Daming Lake

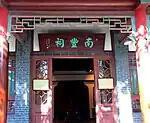
Nanfeng Ancestral Hall

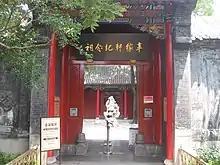
Jiaxuan Ancestral Hall

The Nanfeng Ancestral Hall is a memorial to the Song-dynasty scholar Zeng Gong. The present structure has been rebuilt in 1829.